List of Canon products

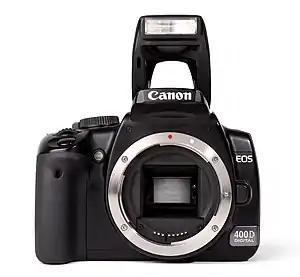
EOS 400D

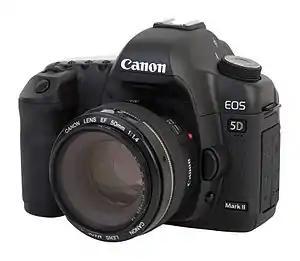
EOS 5D Mark II

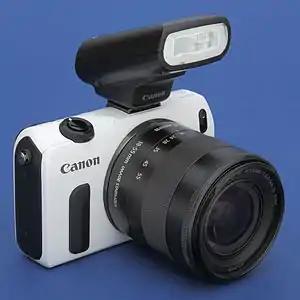
Canon EOS M, Canon's first mirrorless system camera

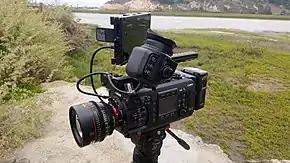
Canon Cinema EOS C700 MultiDyne Camera

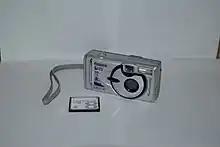
A Canon Powershot A200

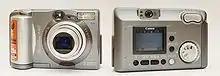
A Canon Powershot A40.

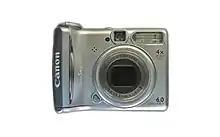
Canon Powershot A540, photographed using itself and a mirror.

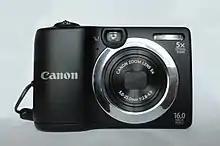
Canon PowerShot A1400

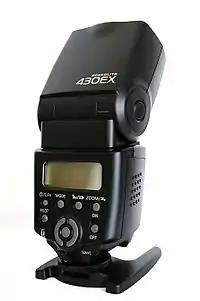
Speedlite 430EX Flash

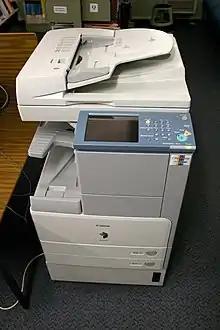
Canon imageRUNNER 2270

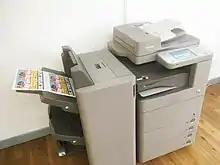
Canon imageRUNNER Advance (unknown model)

The 300T is a layover from the FD system, it was introduced with the FD mount Canon T90, but is compatible in TTL mode with most non-digital EF cameras.